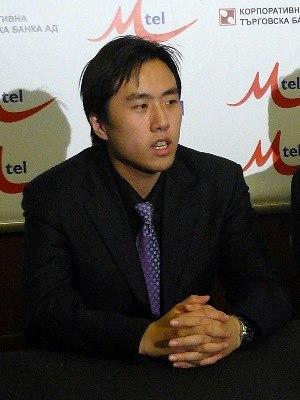
Bu Xiangzhi, né le 10 décembre 1985, est un joueur d'échecs chinois qui a obtenu le titre de grand maître international avant quatorze ans.